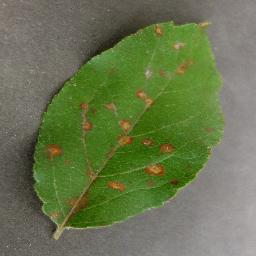
Label: Apple___Cedar_apple_rust